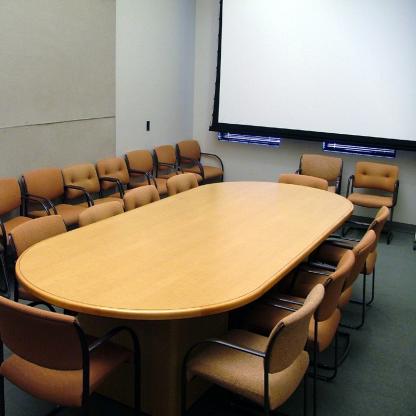
Scene: Indoor